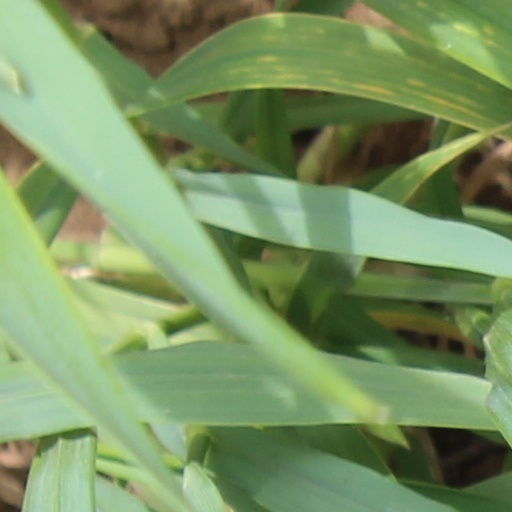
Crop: wheat